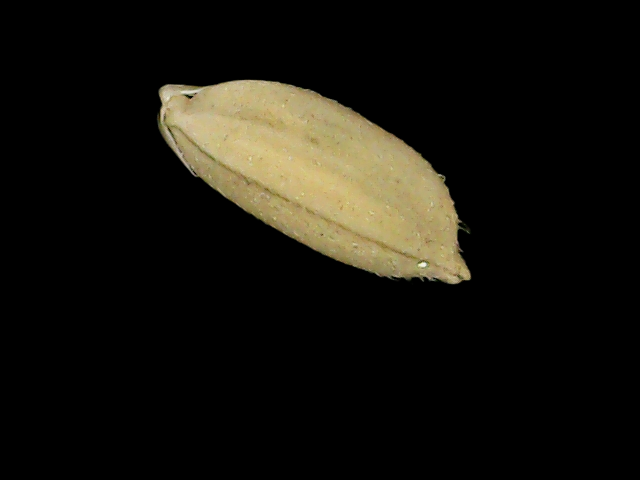
Rice variety: Bd52